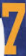
Number: 7